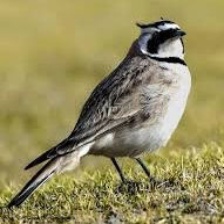
Species: HORNED LARK
Scientific name: EREMOPHILA ALPESTRIS